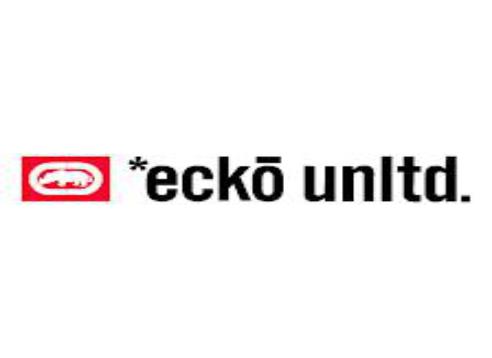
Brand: Ecko Unltd
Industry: Clothes